Hard rock

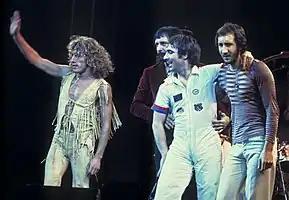
The Who on stage in 1975

In the early 1970s the Rolling Stones further developed their hard rock sound with "Exile on Main St." (1972). Initially receiving mixed reviews, according to critic Steve Erlewine it is now "generally regarded as the Rolling Stones' finest album". They continued to pursue the riff-heavy sound on albums including "It's Only Rock 'n' Roll" (1974) and "Black and Blue" (1976). Led Zeppelin began to mix elements of world and folk music into their hard rock from "Led Zeppelin III" (1970) and "Led Zeppelin IV" (1971). The latter included the track "Stairway to Heaven", which would become the most played song in the history of album-oriented radio. Deep Purple continued to define their unique brand of hard rock, particularly with their album "Machine Head" (1972), which included the tracks "Highway Star" and "Smoke on the Water". In 1975 guitarist Ritchie Blackmore left, going on to form Rainbow and after the break-up of the band the next year, vocalist David Coverdale formed Whitesnake. 1970 saw the Who release "Live at Leeds", often seen as the archetypal hard rock live album, and the following year they released their highly acclaimed album "Who's Next", which mixed heavy rock with extensive use of synthesizers. Subsequent albums, including "Quadrophenia" (1973), built on this sound before "Who Are You" (1978), their last album before the death of pioneering rock drummer Keith Moon later that year.